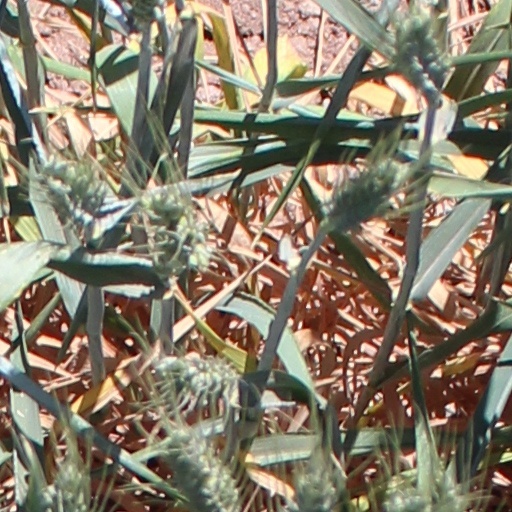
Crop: wheat